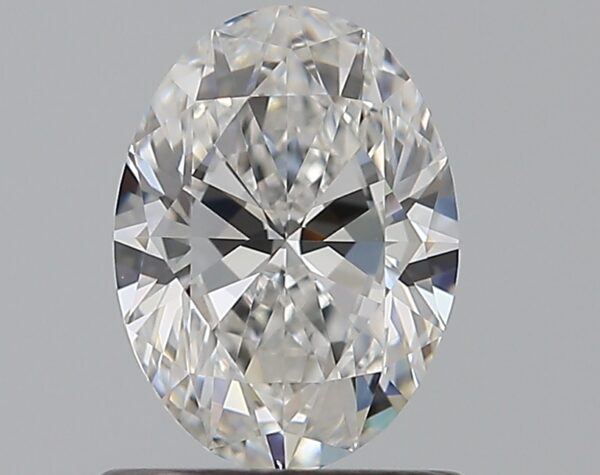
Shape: oval
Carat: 0.79
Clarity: VVS1
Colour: E
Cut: EX
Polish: EX
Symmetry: VG
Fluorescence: N
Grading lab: GIA
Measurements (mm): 6.99 x 5.19 x 3.23